Artur Ruciński

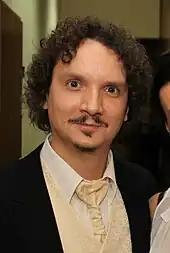
Artur Ruciński

Artur Ruciński (born 1976 in Warsaw) is a Polish operatic baritone singer.